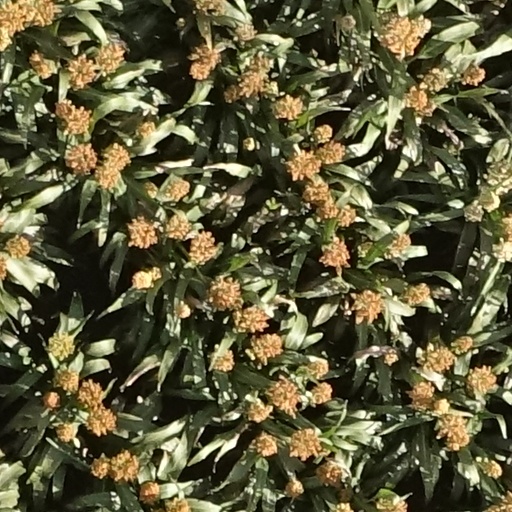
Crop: sorghum